Balkan Bulgarian Airlines

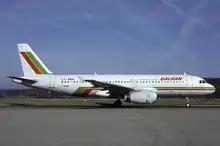
A Balkan Bulgarian Airlines at Zurich Airport in 1992

In , Balkan had a fleet of four Airbus A320-200s, three Antonov An-12Fs, fourteen Antonov An-24s, three Boeing 737-500s, two Boeing 767-200ERs, six Ilyushin Il-18s, five Tupolev Tu-134A-3s, fifteen Tupolev Tu-154B-2s and seven Tupolev Tu-154Ms. At this time, the company had 3,889 employees and the route network included 52 destinations. By 1998, Balkan's 767s returned to Air France and the A320s were passed on to other lessees. The Tu-154B fleet was overdue for replacement, and the Tu-154M was aging. Bulgaria's government appeared to pledge some funds for Airbus A310 acquisition so that long-range services could be sustained, but nothing came of this.